Assassination of Julius Caesar

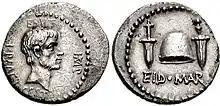
The Ides of March coin, a Denarius portraying Brutus (obverse), minted in 43–42 BC. The reverse shows a "pileus" between two daggers, with the legend EID MAR ("Eidibus Martiis" – on the Ides of March), commemorating the assassination.

The conspiracy to assassinate Julius Caesar began with a meeting between Cassius Longinus and his brother-in-law Marcus Brutus in the evening of 22 February 44 BC, when after some discussion the two agreed that something had to be done to prevent Caesar from becoming king of the Romans.